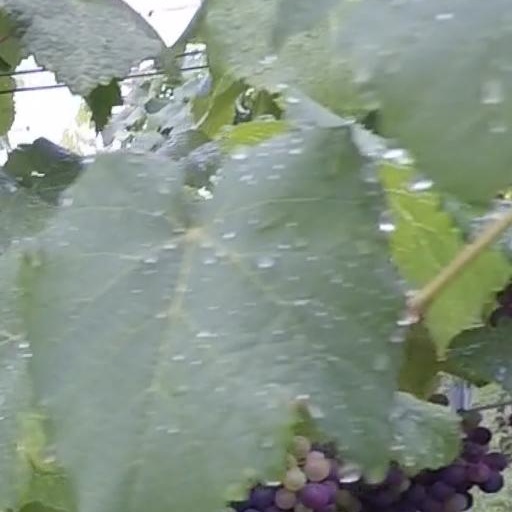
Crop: grape